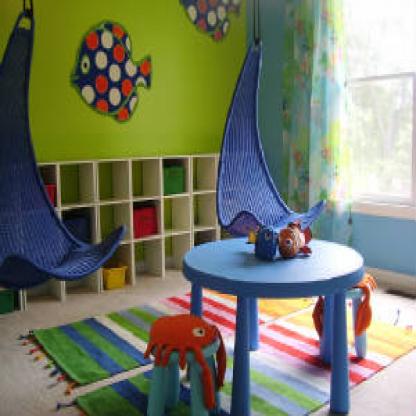
Scene: Indoor